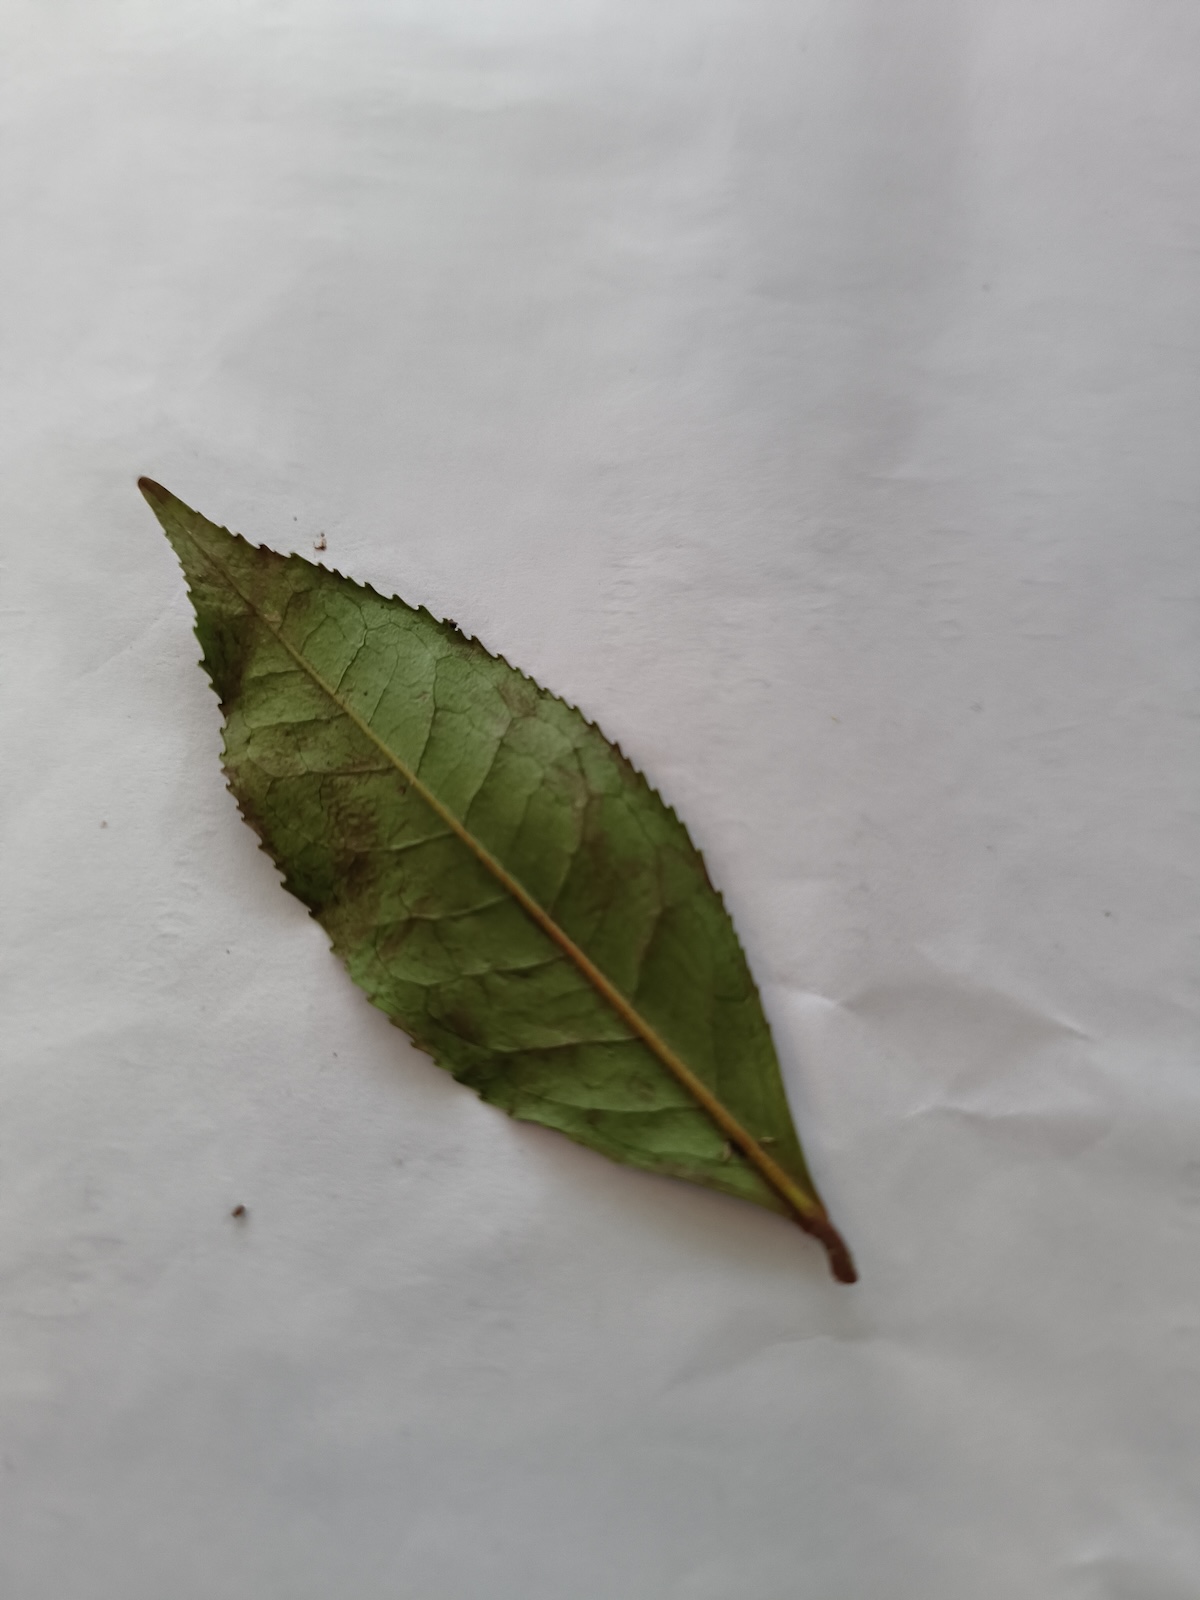
Label: Red spider